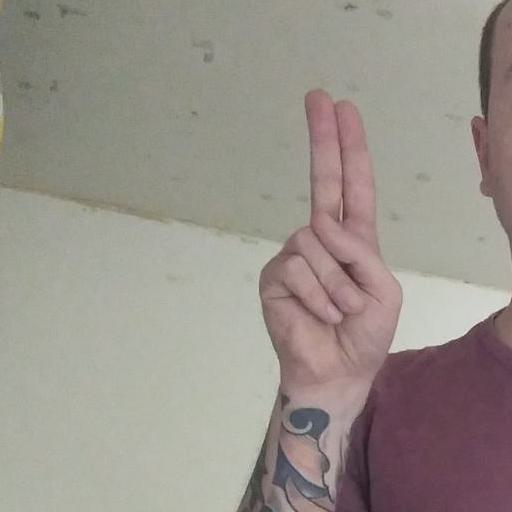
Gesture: two_up